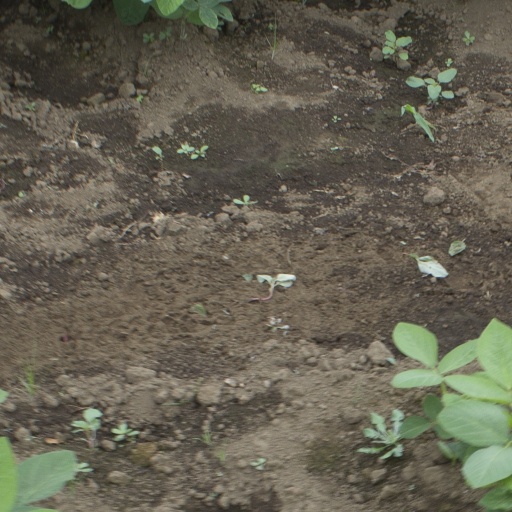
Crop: soybean